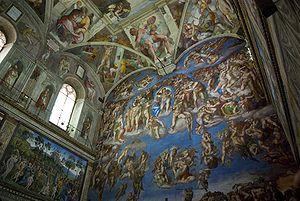
La chapelle sixtine